History of clockmaking in Besançon

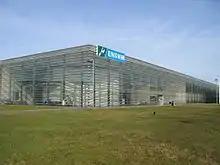
École nationale supérieure de mécanique et des microtechniques

The town started preparing for reconversion in the 1970s, following the collapse of the clockmaking industry. Clockmaking know-how, which dates back more than two centuries, is being enhanced by conversion to microtechnologies, precision mechanics, and nanotechnologies on a European scale, and to the specific field of time-frequency on a global scale. One area of the city became home to most of the new microtechnology activities: the microtechnology and science park, commonly known as Témis. Established on a 75-hectare site built in the 2000s, the area is home to 150 companies employing over 1,000 people, and features the Témis innovation building, with 6,500 m entirely dedicated to microtechnology, as well as the "École nationale supérieure de mécanique et des microtechniques", which trains around 900 students a year. Since then, Besançon has become France's leading center for stamping and micromechanics. The Micronora trade show, held every two years at Micropolis, also contributes to Besançon's influence in the microtechnology sector. Other assets, such as quality of life and heritage, as well as its location on the Rhine-Rhone axis, which is a structuring factor on a European scale, are enabling Besançon to make a fresh start at the beginning of the 21st century.